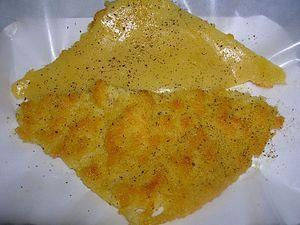
Torta di ceci, Livorno, Italie.